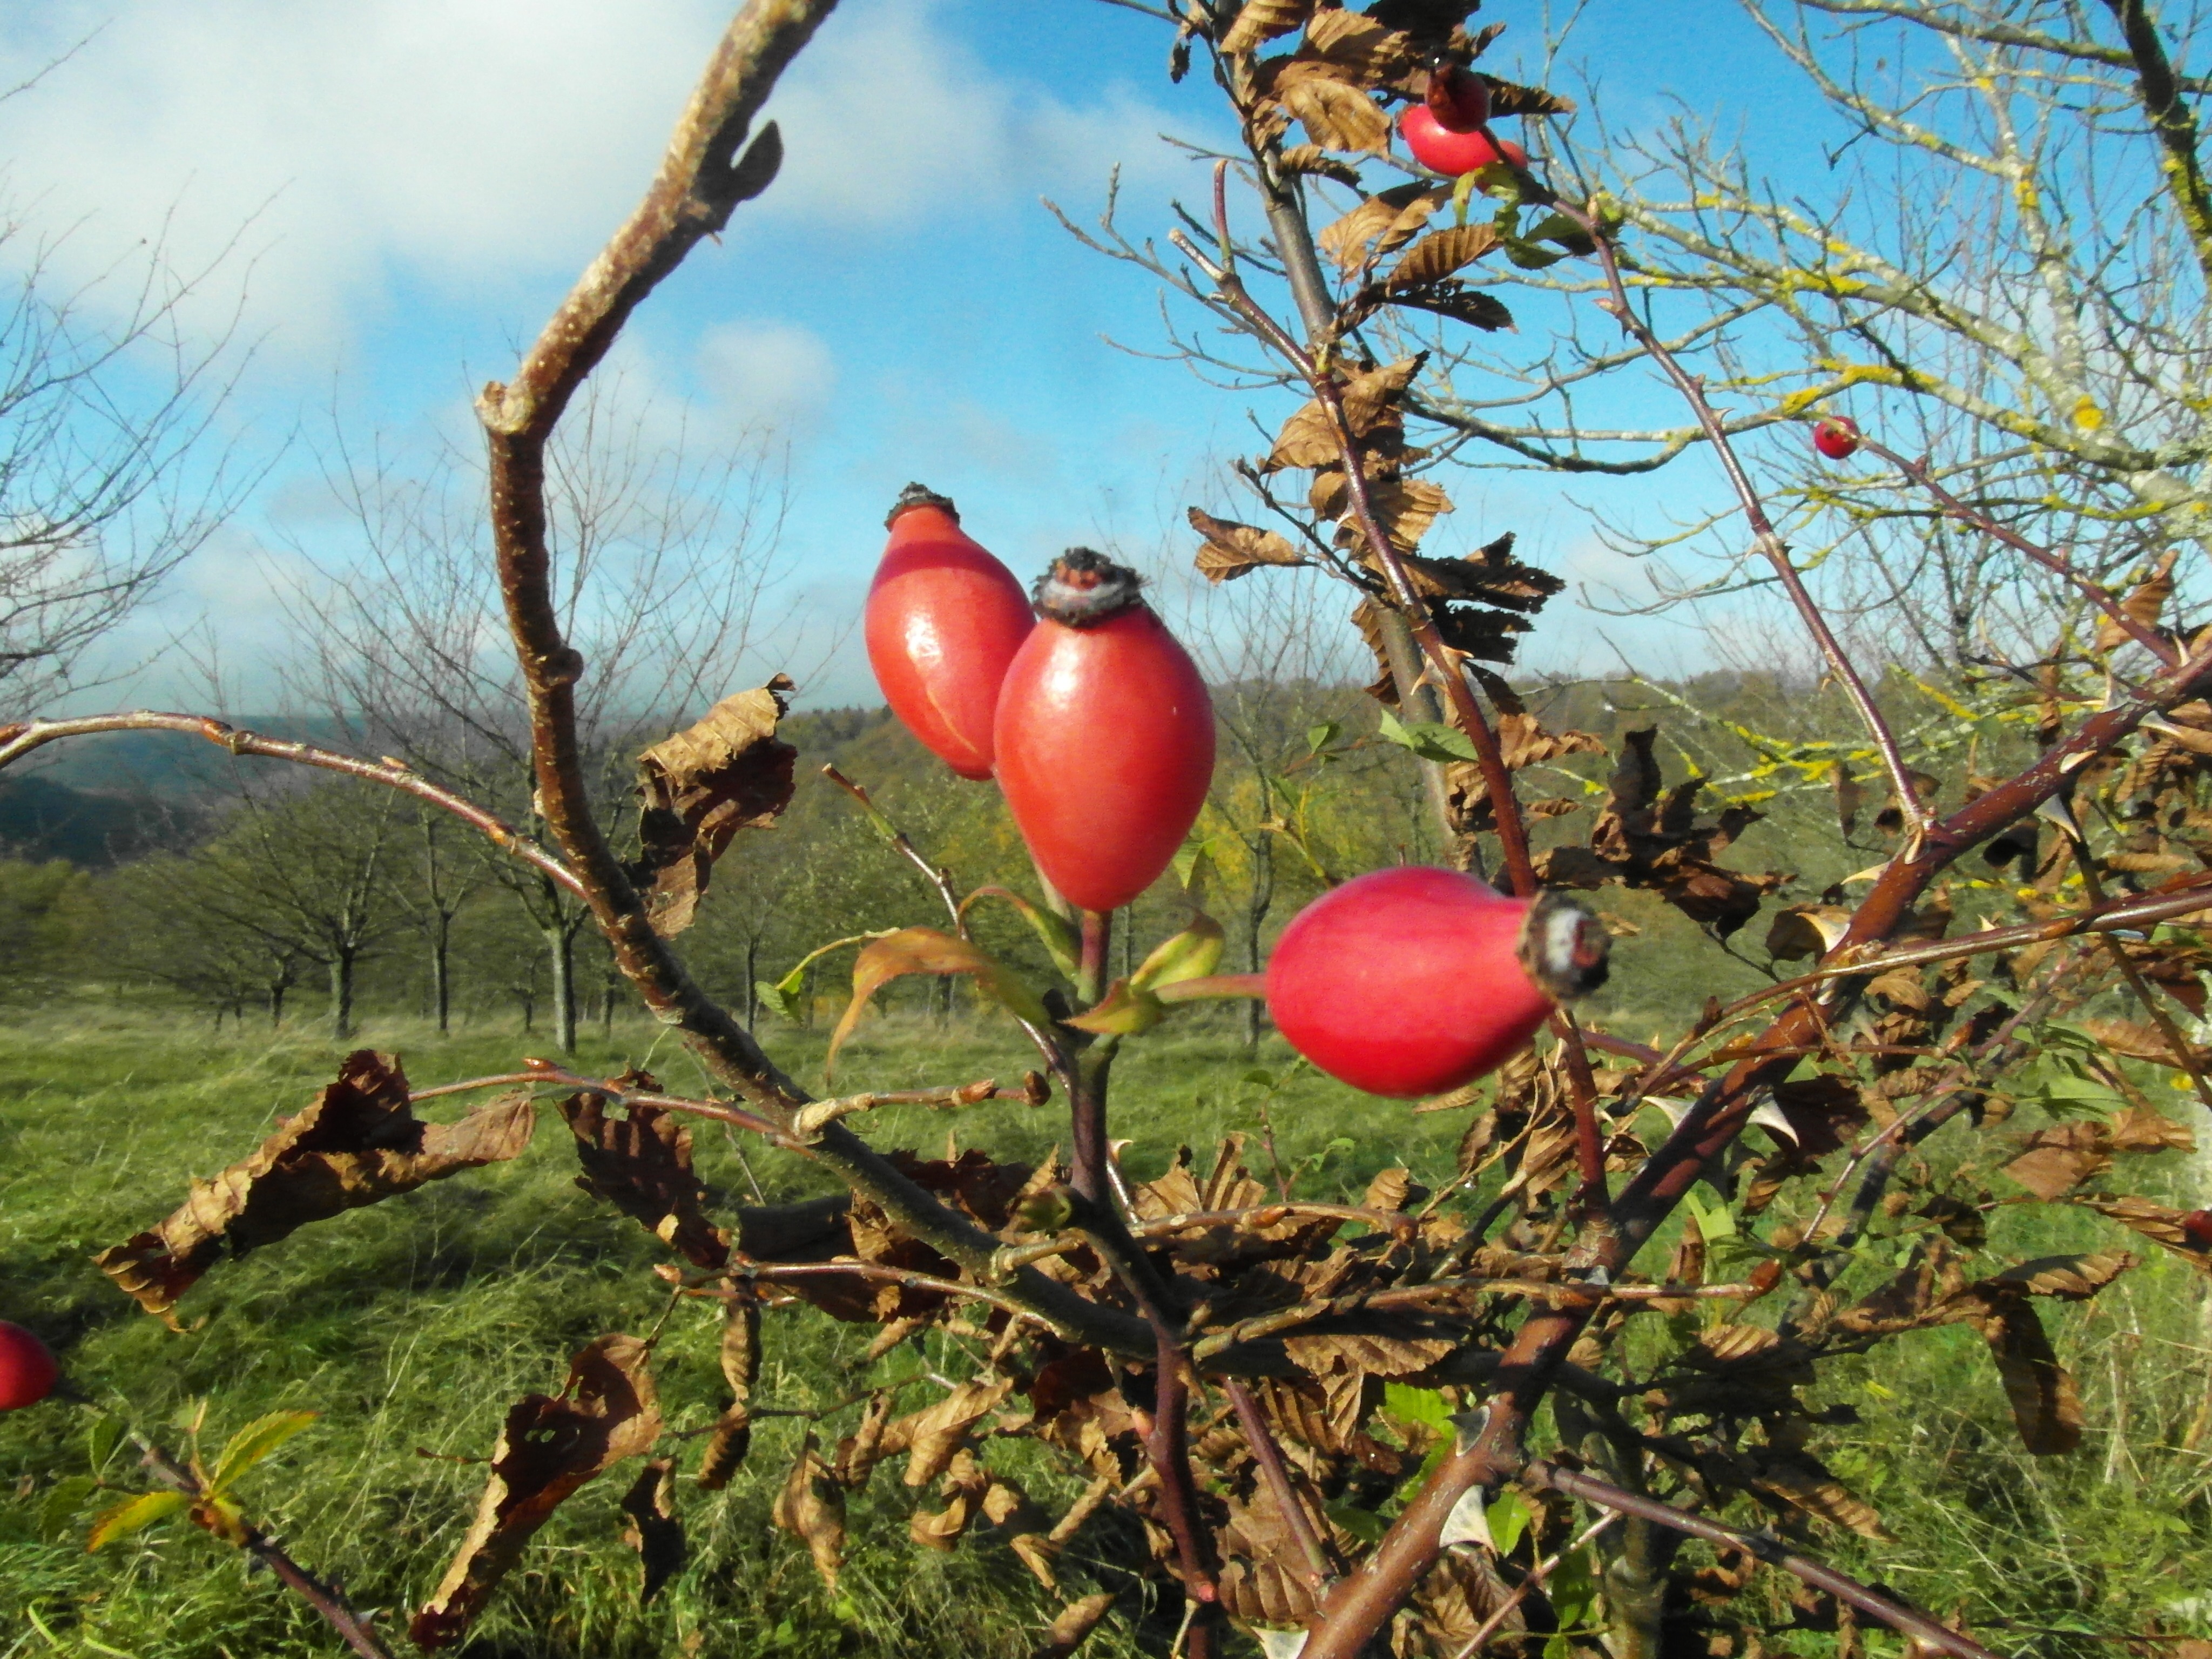
tree, branch, blossom, plant, fruit, leaf, flower, wild, food, red, produce, autumn, flora, emerge, shrub, drug, november, fall color, collect, medical, rose hip, flowering plant, woody plant, land plant, end of the year